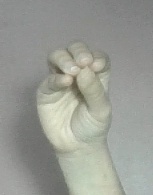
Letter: ha